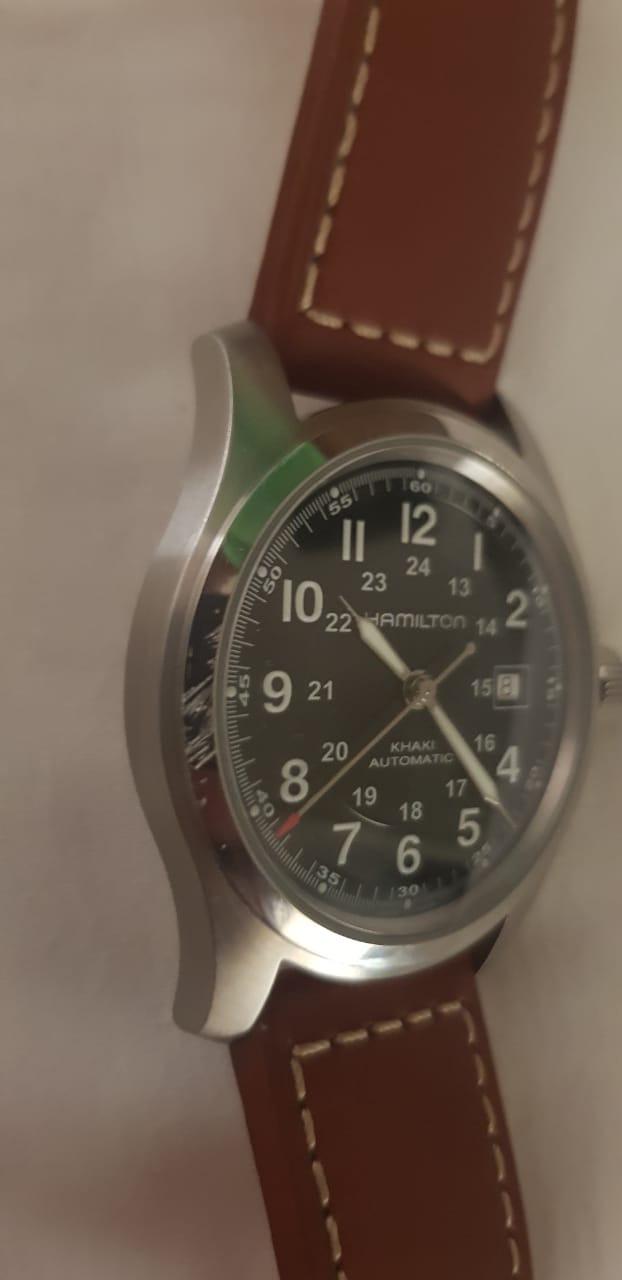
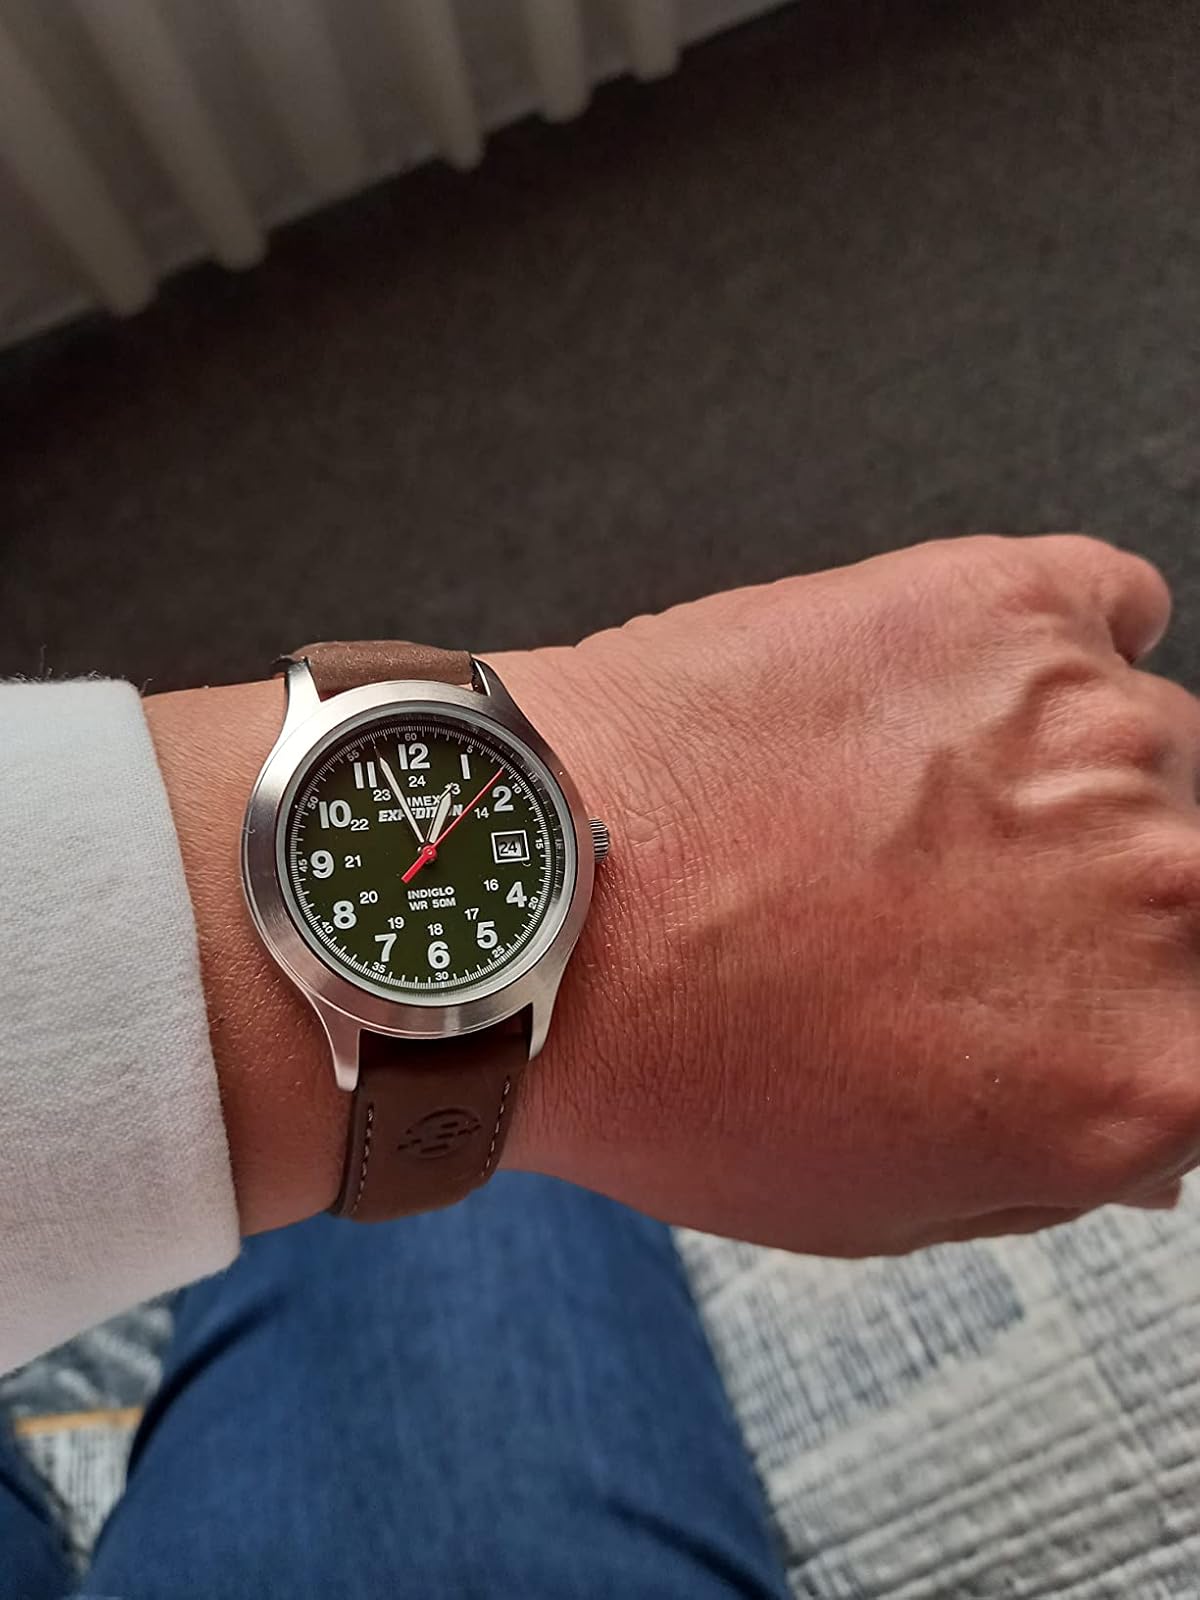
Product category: accessories_watch
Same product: no